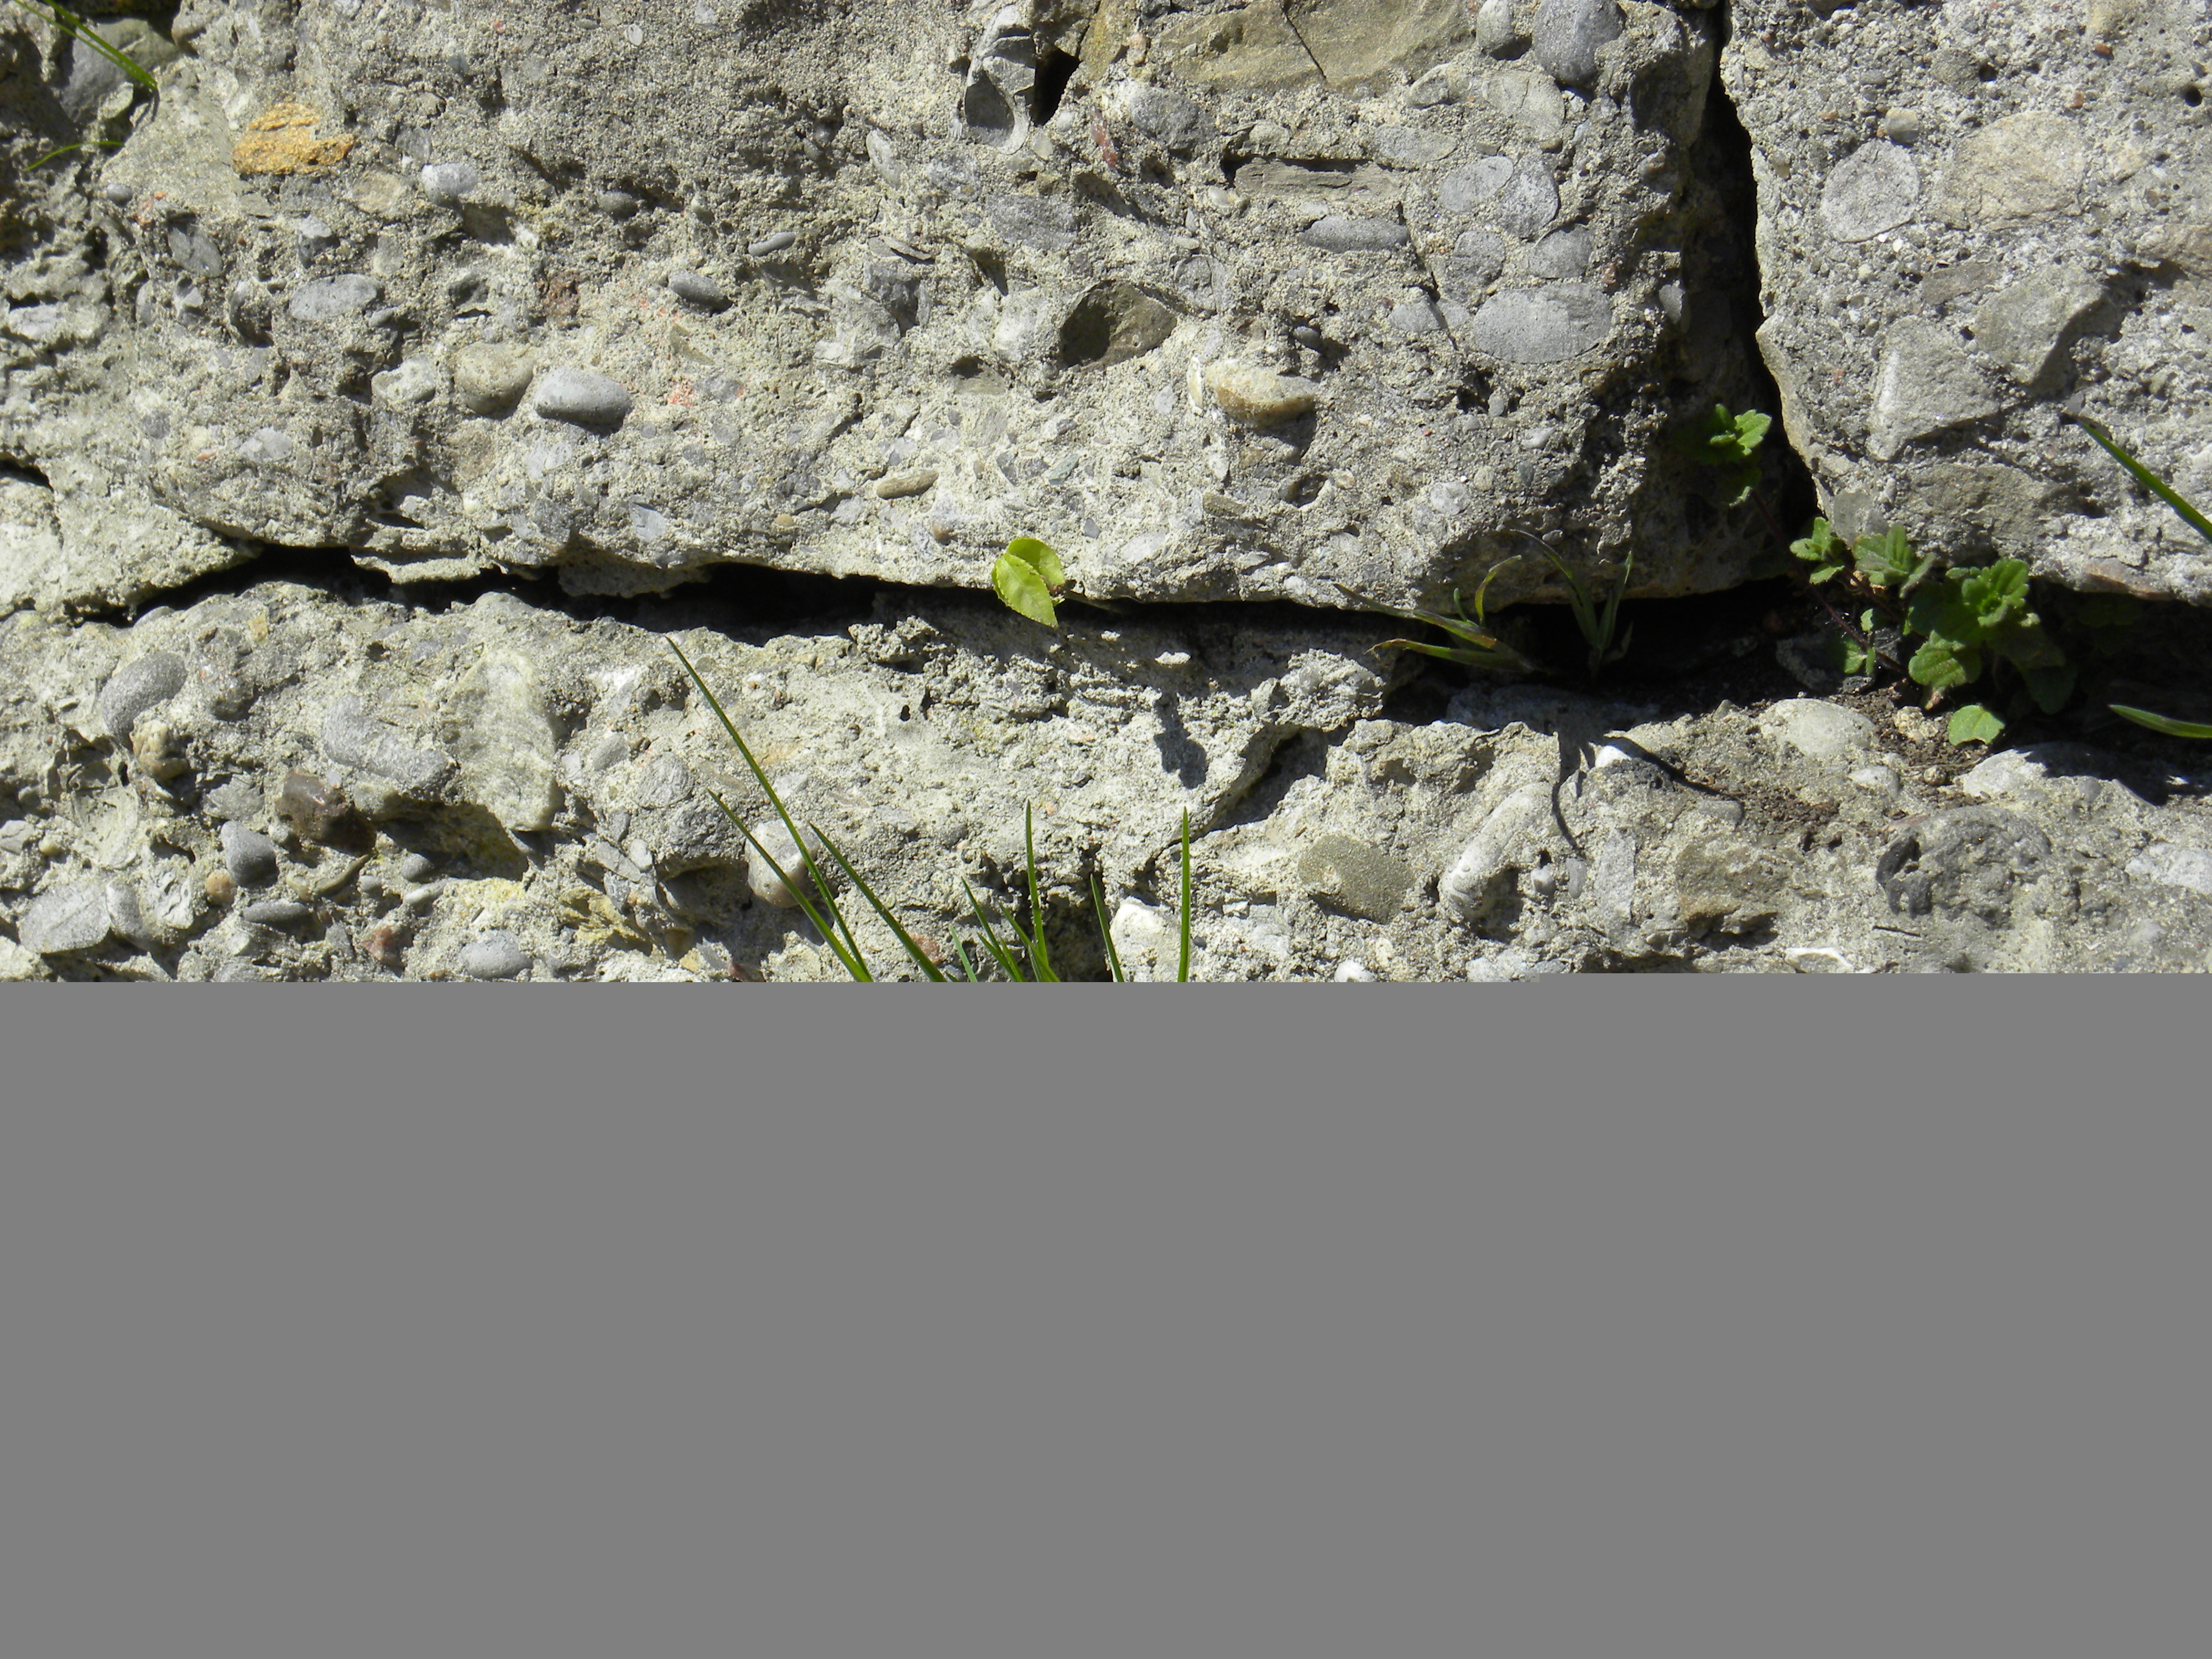
grass, rock, branch, wood, flower, trunk, wall, wild, column, natural, soil, material, rock wall, close up, grasses, close up view